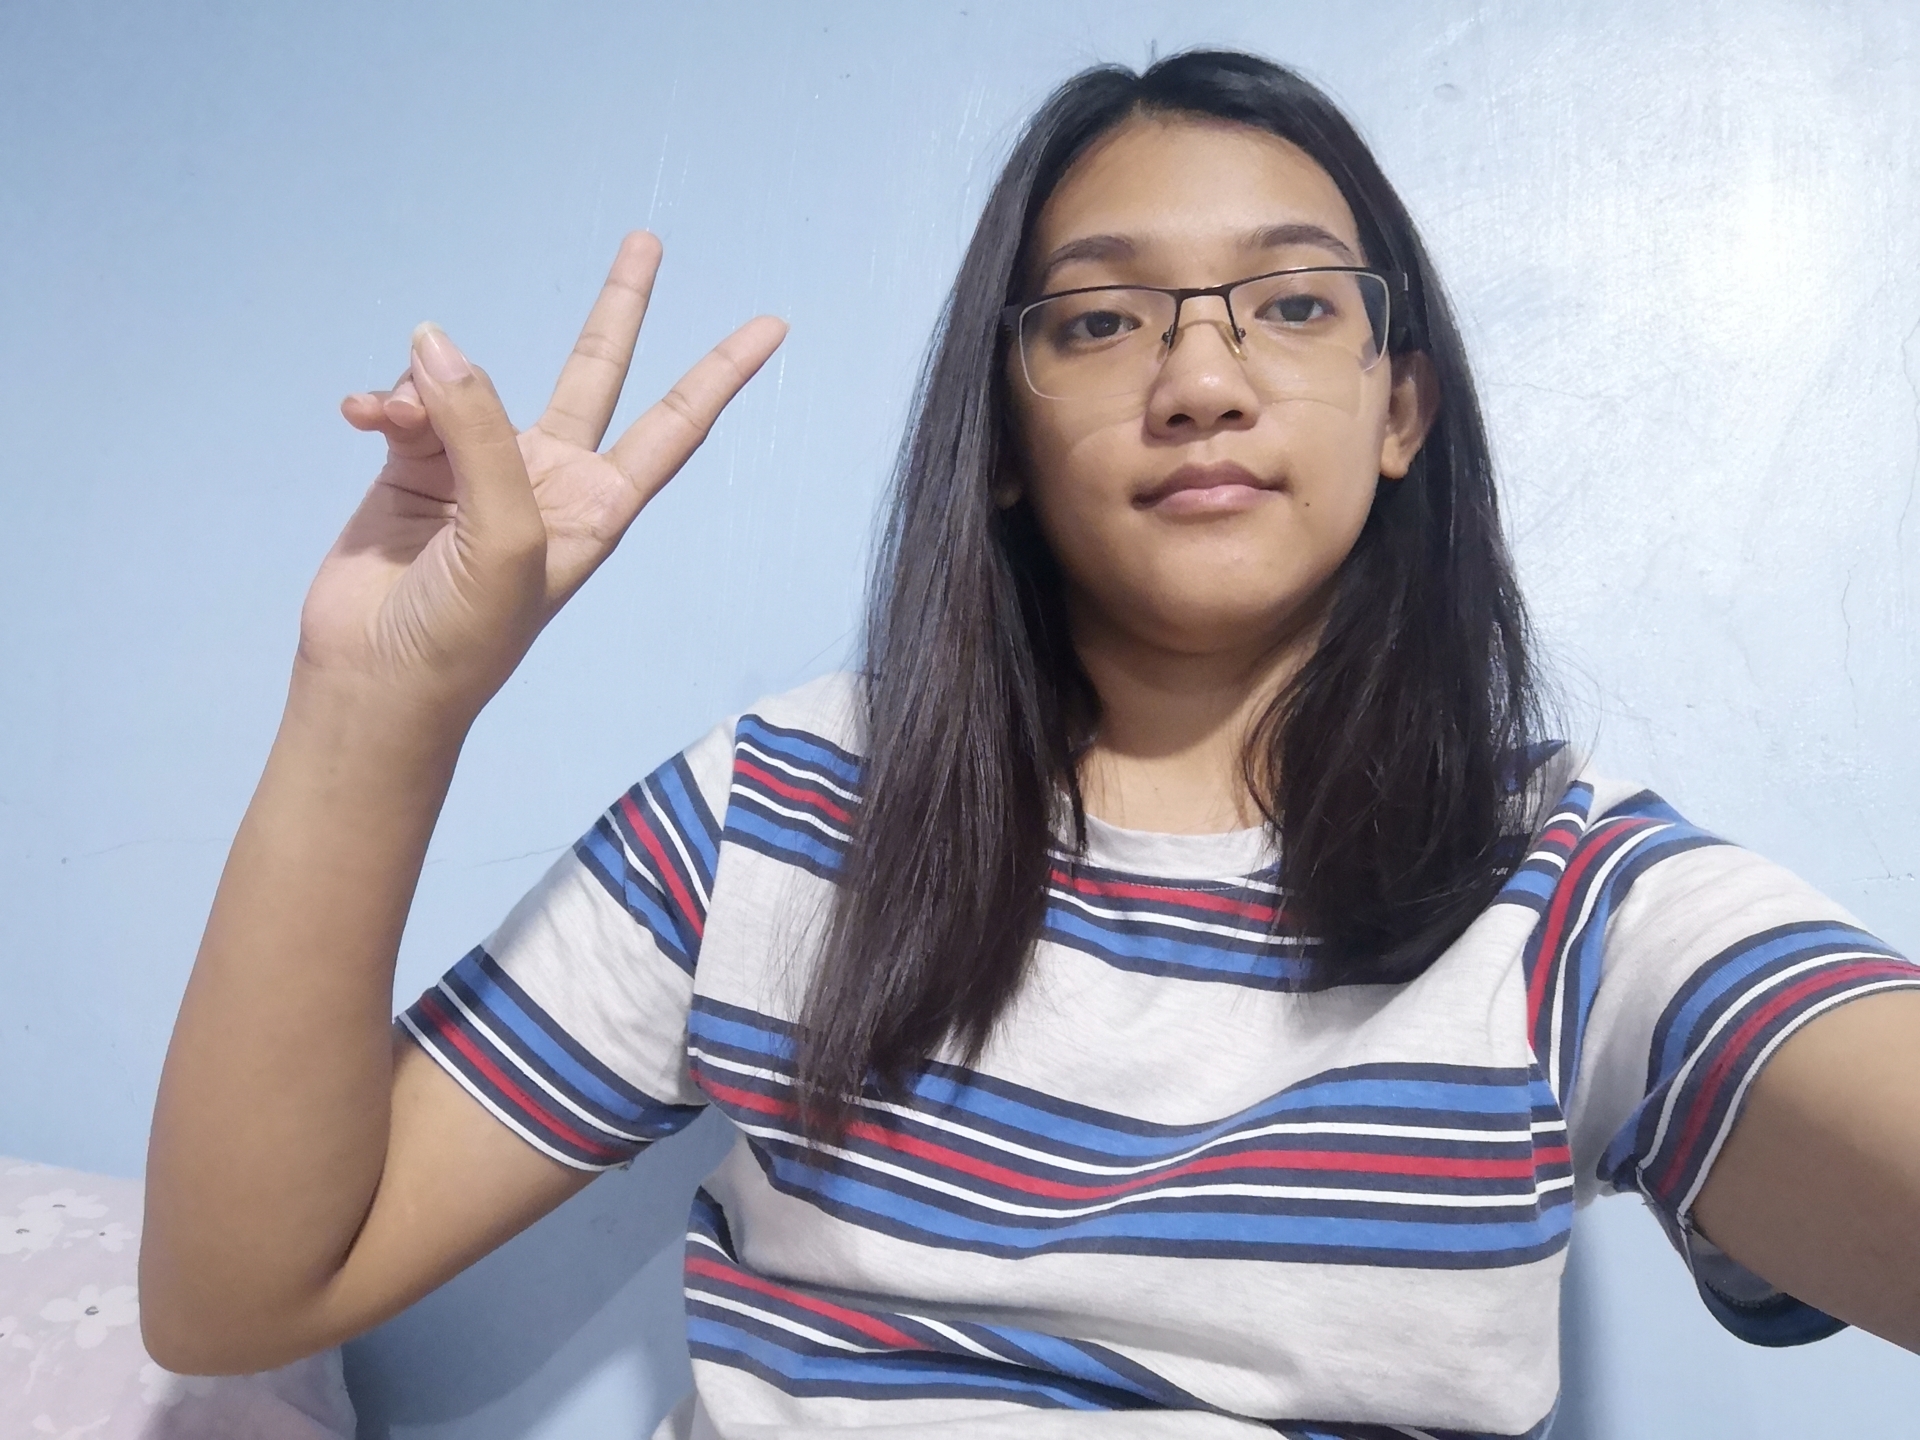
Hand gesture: peace